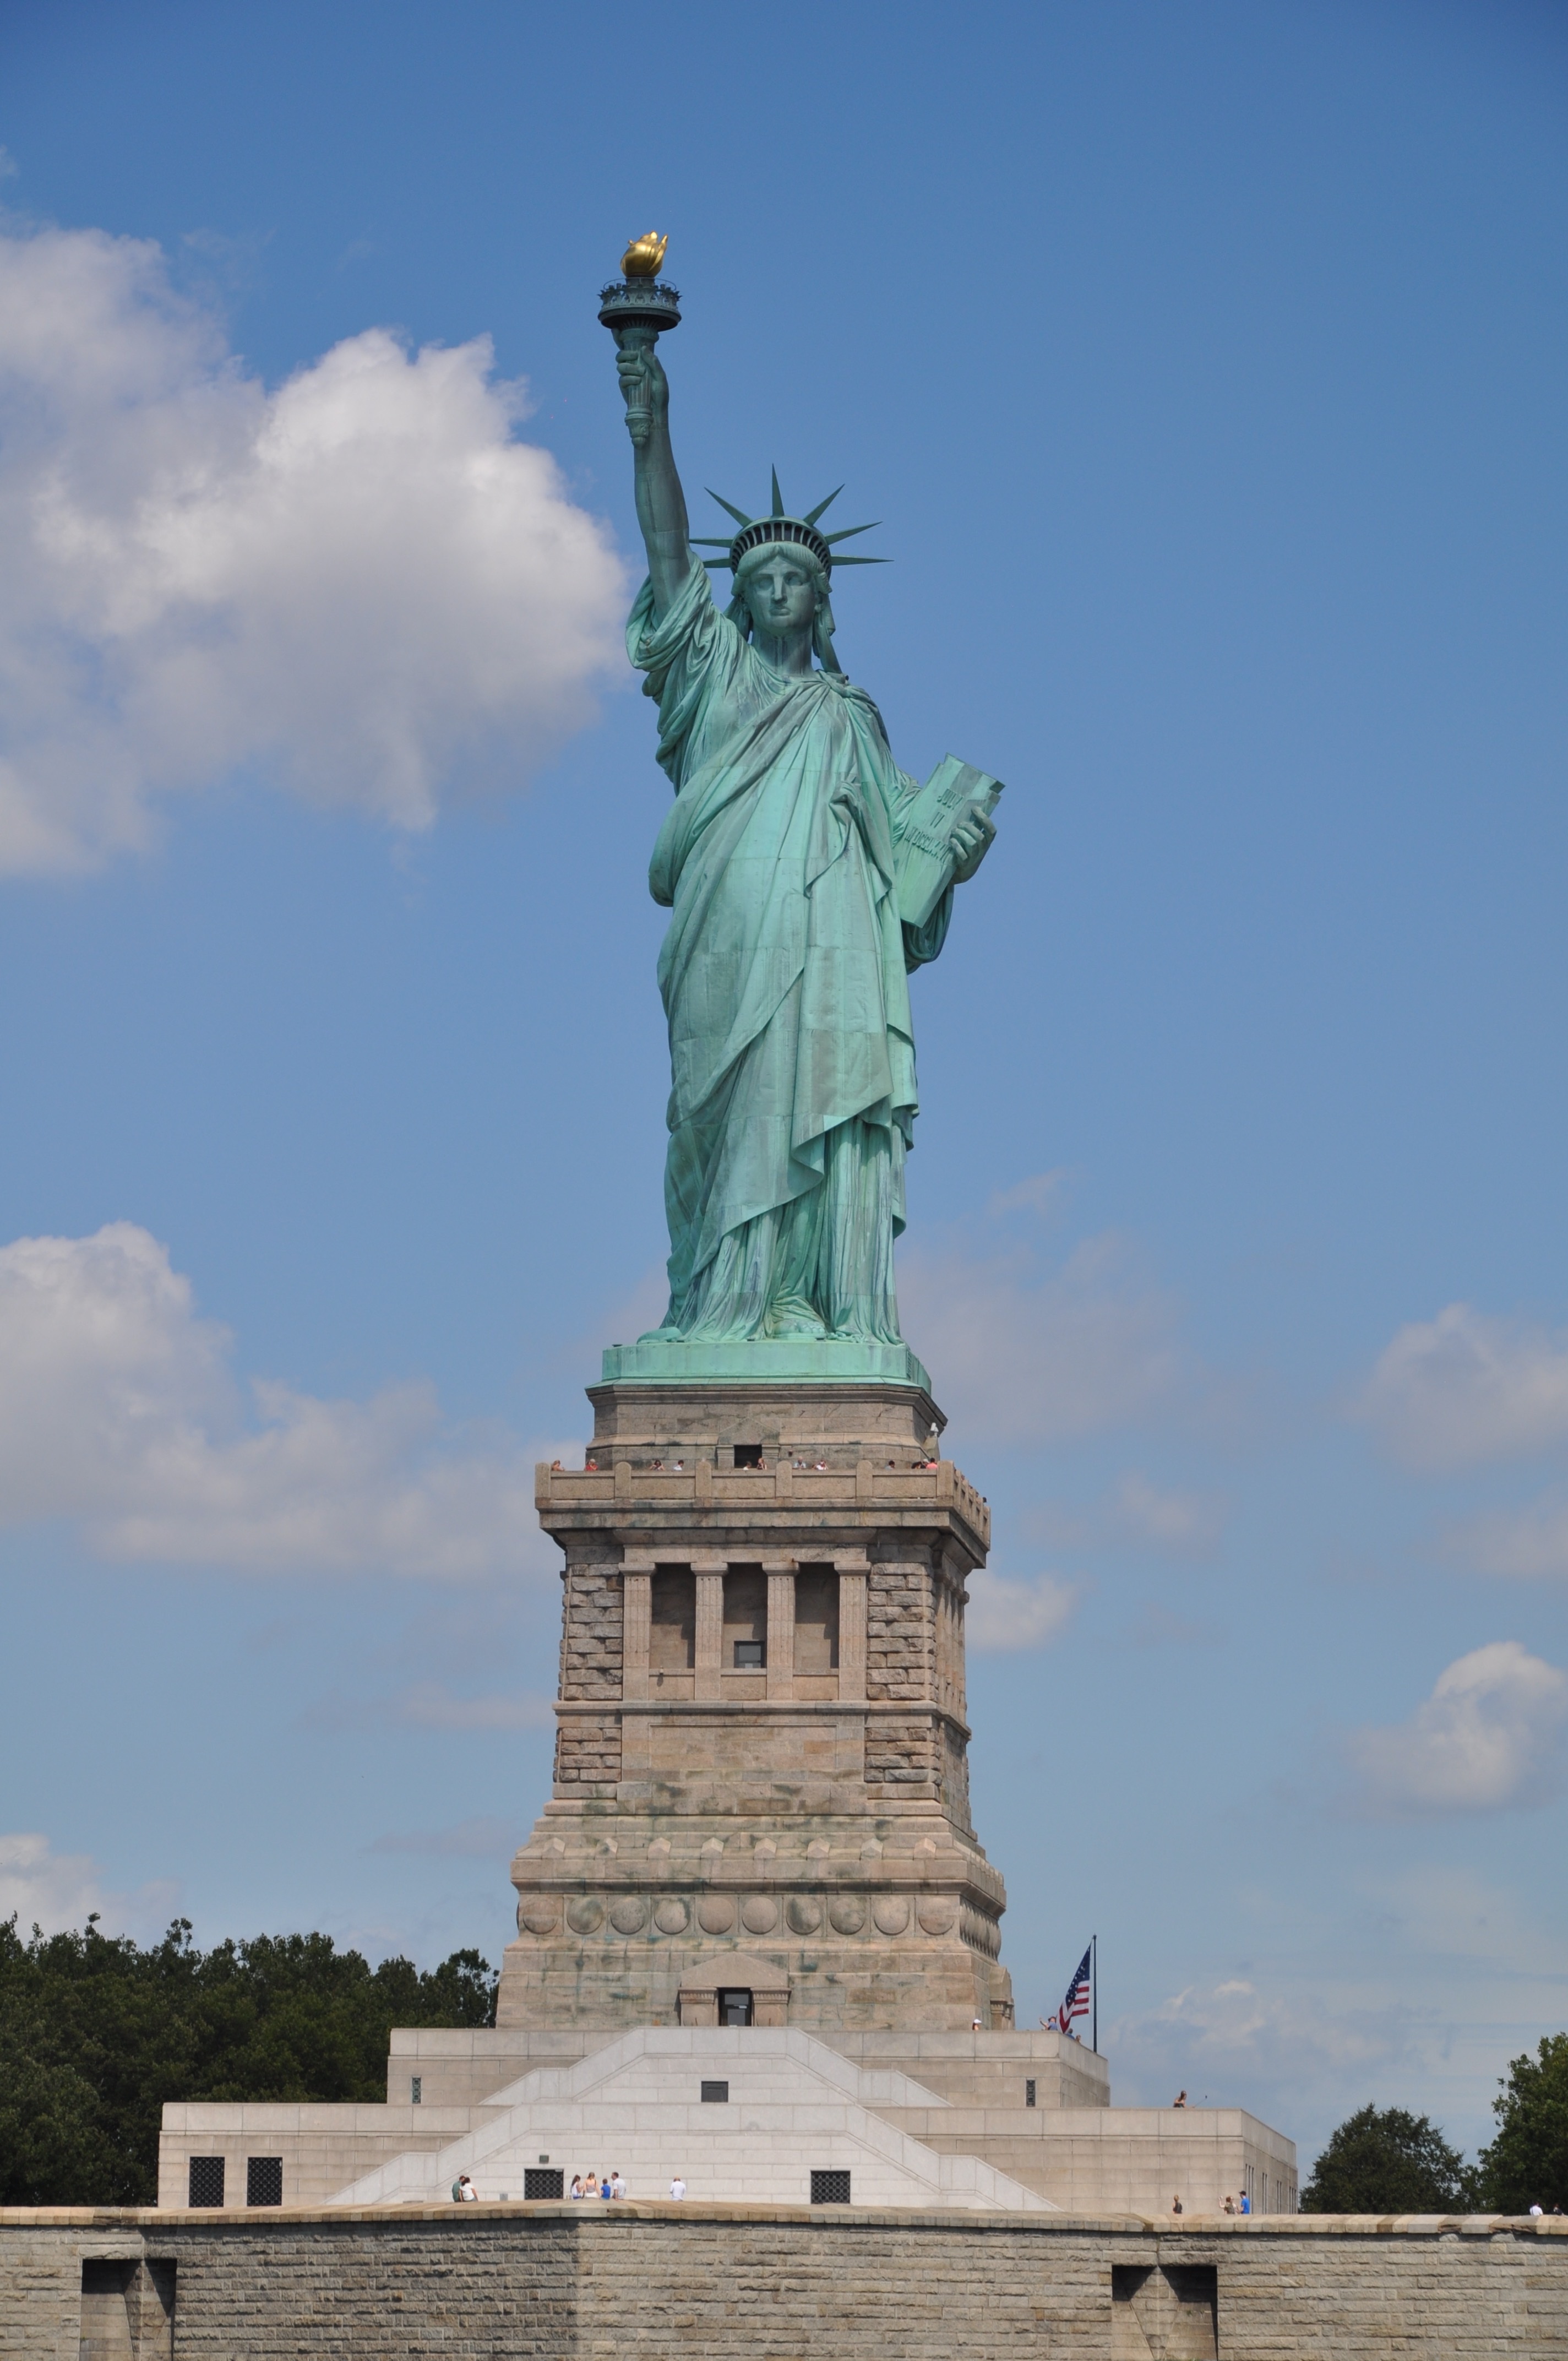
sky, new york, manhattan, monument, statue, statue of liberty, tower, usa, america, landmark, freedom, sculpture, memorial, art, new york new york, ancient history